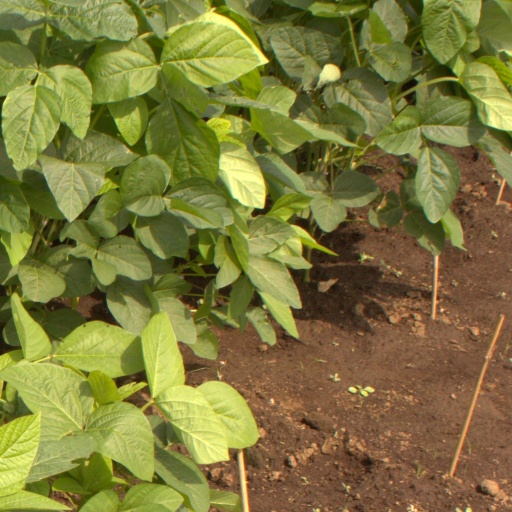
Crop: soybean